Thomas Lakeman

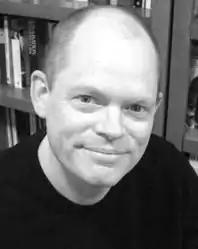
Author Thomas Lakeman

Thomas Lakeman (born March 10, 1964) is the author of three mystery novels published by St. Martin's Minotaur. These include "The Shadow Catchers" (2006), "Chillwater Cove" (2007) and "Broken Wing" (2009).